Human rights in post-invasion Iraq

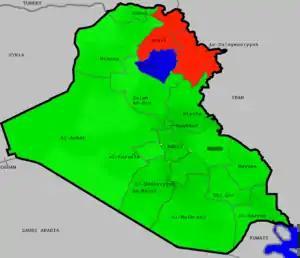
Prevalence of female genital mutilation in Iraq for women aged 15–49 using UNICEF "Female Genital Mutilation/Cutting, 2013. There is a more recent 2016 survey here: . Green = Less than 3%, Blue = 15-25%, Red = Above 50%. The highest prevalence rates of FGM are in Kirkuk (20%), Sulaymaniyah (54%) and Erbil (58%).

Women in Iraq at the beginning of the 21st century face a status that is influenced by many factors, including wars (most recently the Iraq War), sectarian religious conflict, debates concerning Islamic law and Iraq's Constitution, cultural traditions, and modern secularism. Hundreds of thousands of Iraqi women have been widowed as a result of a series of wars and internal conflicts. Women's rights organizations continue to struggle against harassment and intimidation as they work to promote improvements to women's status in law, education, the workplace, and many other spheres of Iraqi life. According to a 2008 report in the "Washington Post", the Kurdistan region of Iraq is one of the few places in the world where female genital mutilation has been rampant. In 2008, the United Nations Assistance Mission for Iraq (UNAMI) stated that honor killings are a serious concern in Iraq, particularly in Iraqi Kurdistan. Honor killings are common in the region, and women also face forced and underage marriage, domestic violence, and polygamy issues. Since the early 1990s, several thousand Iraqi Kurdish women have died from self-immolation.